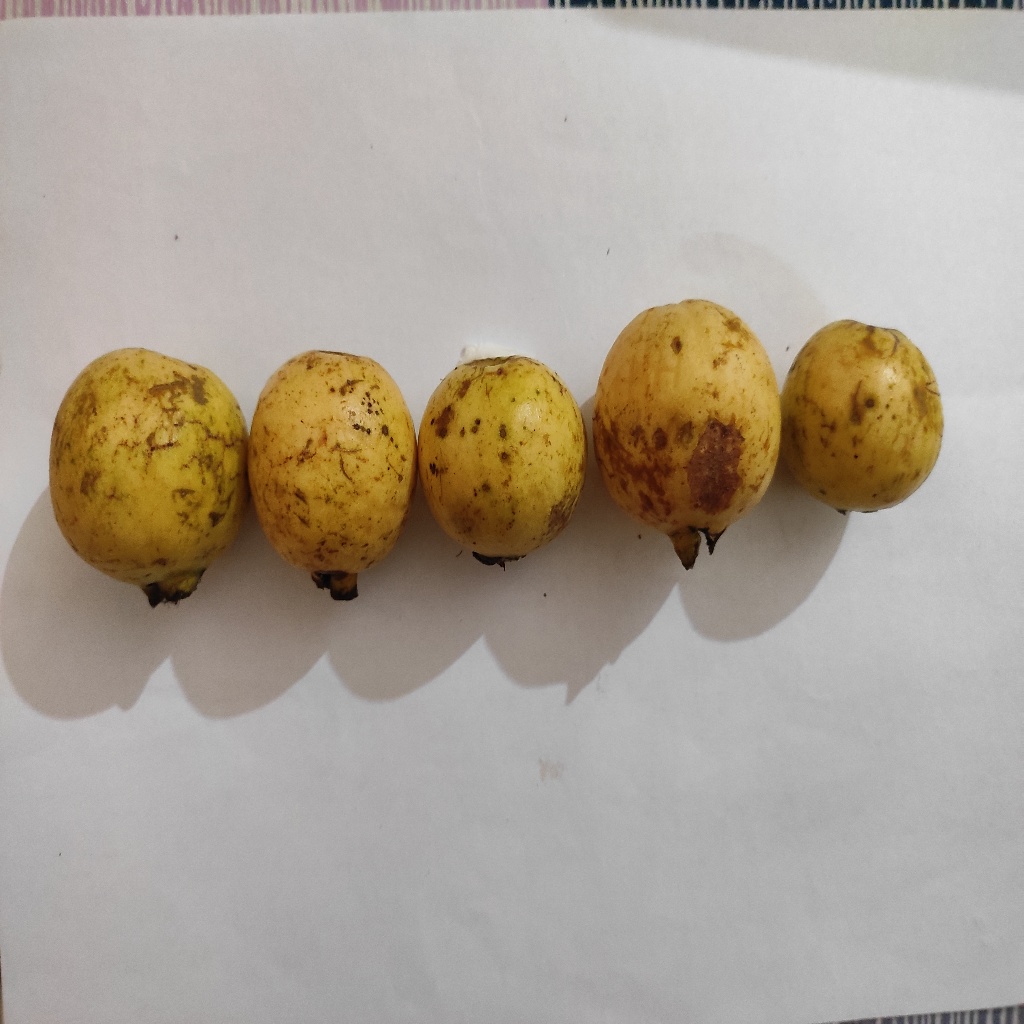
Crop: guava
Quality class: Class_B